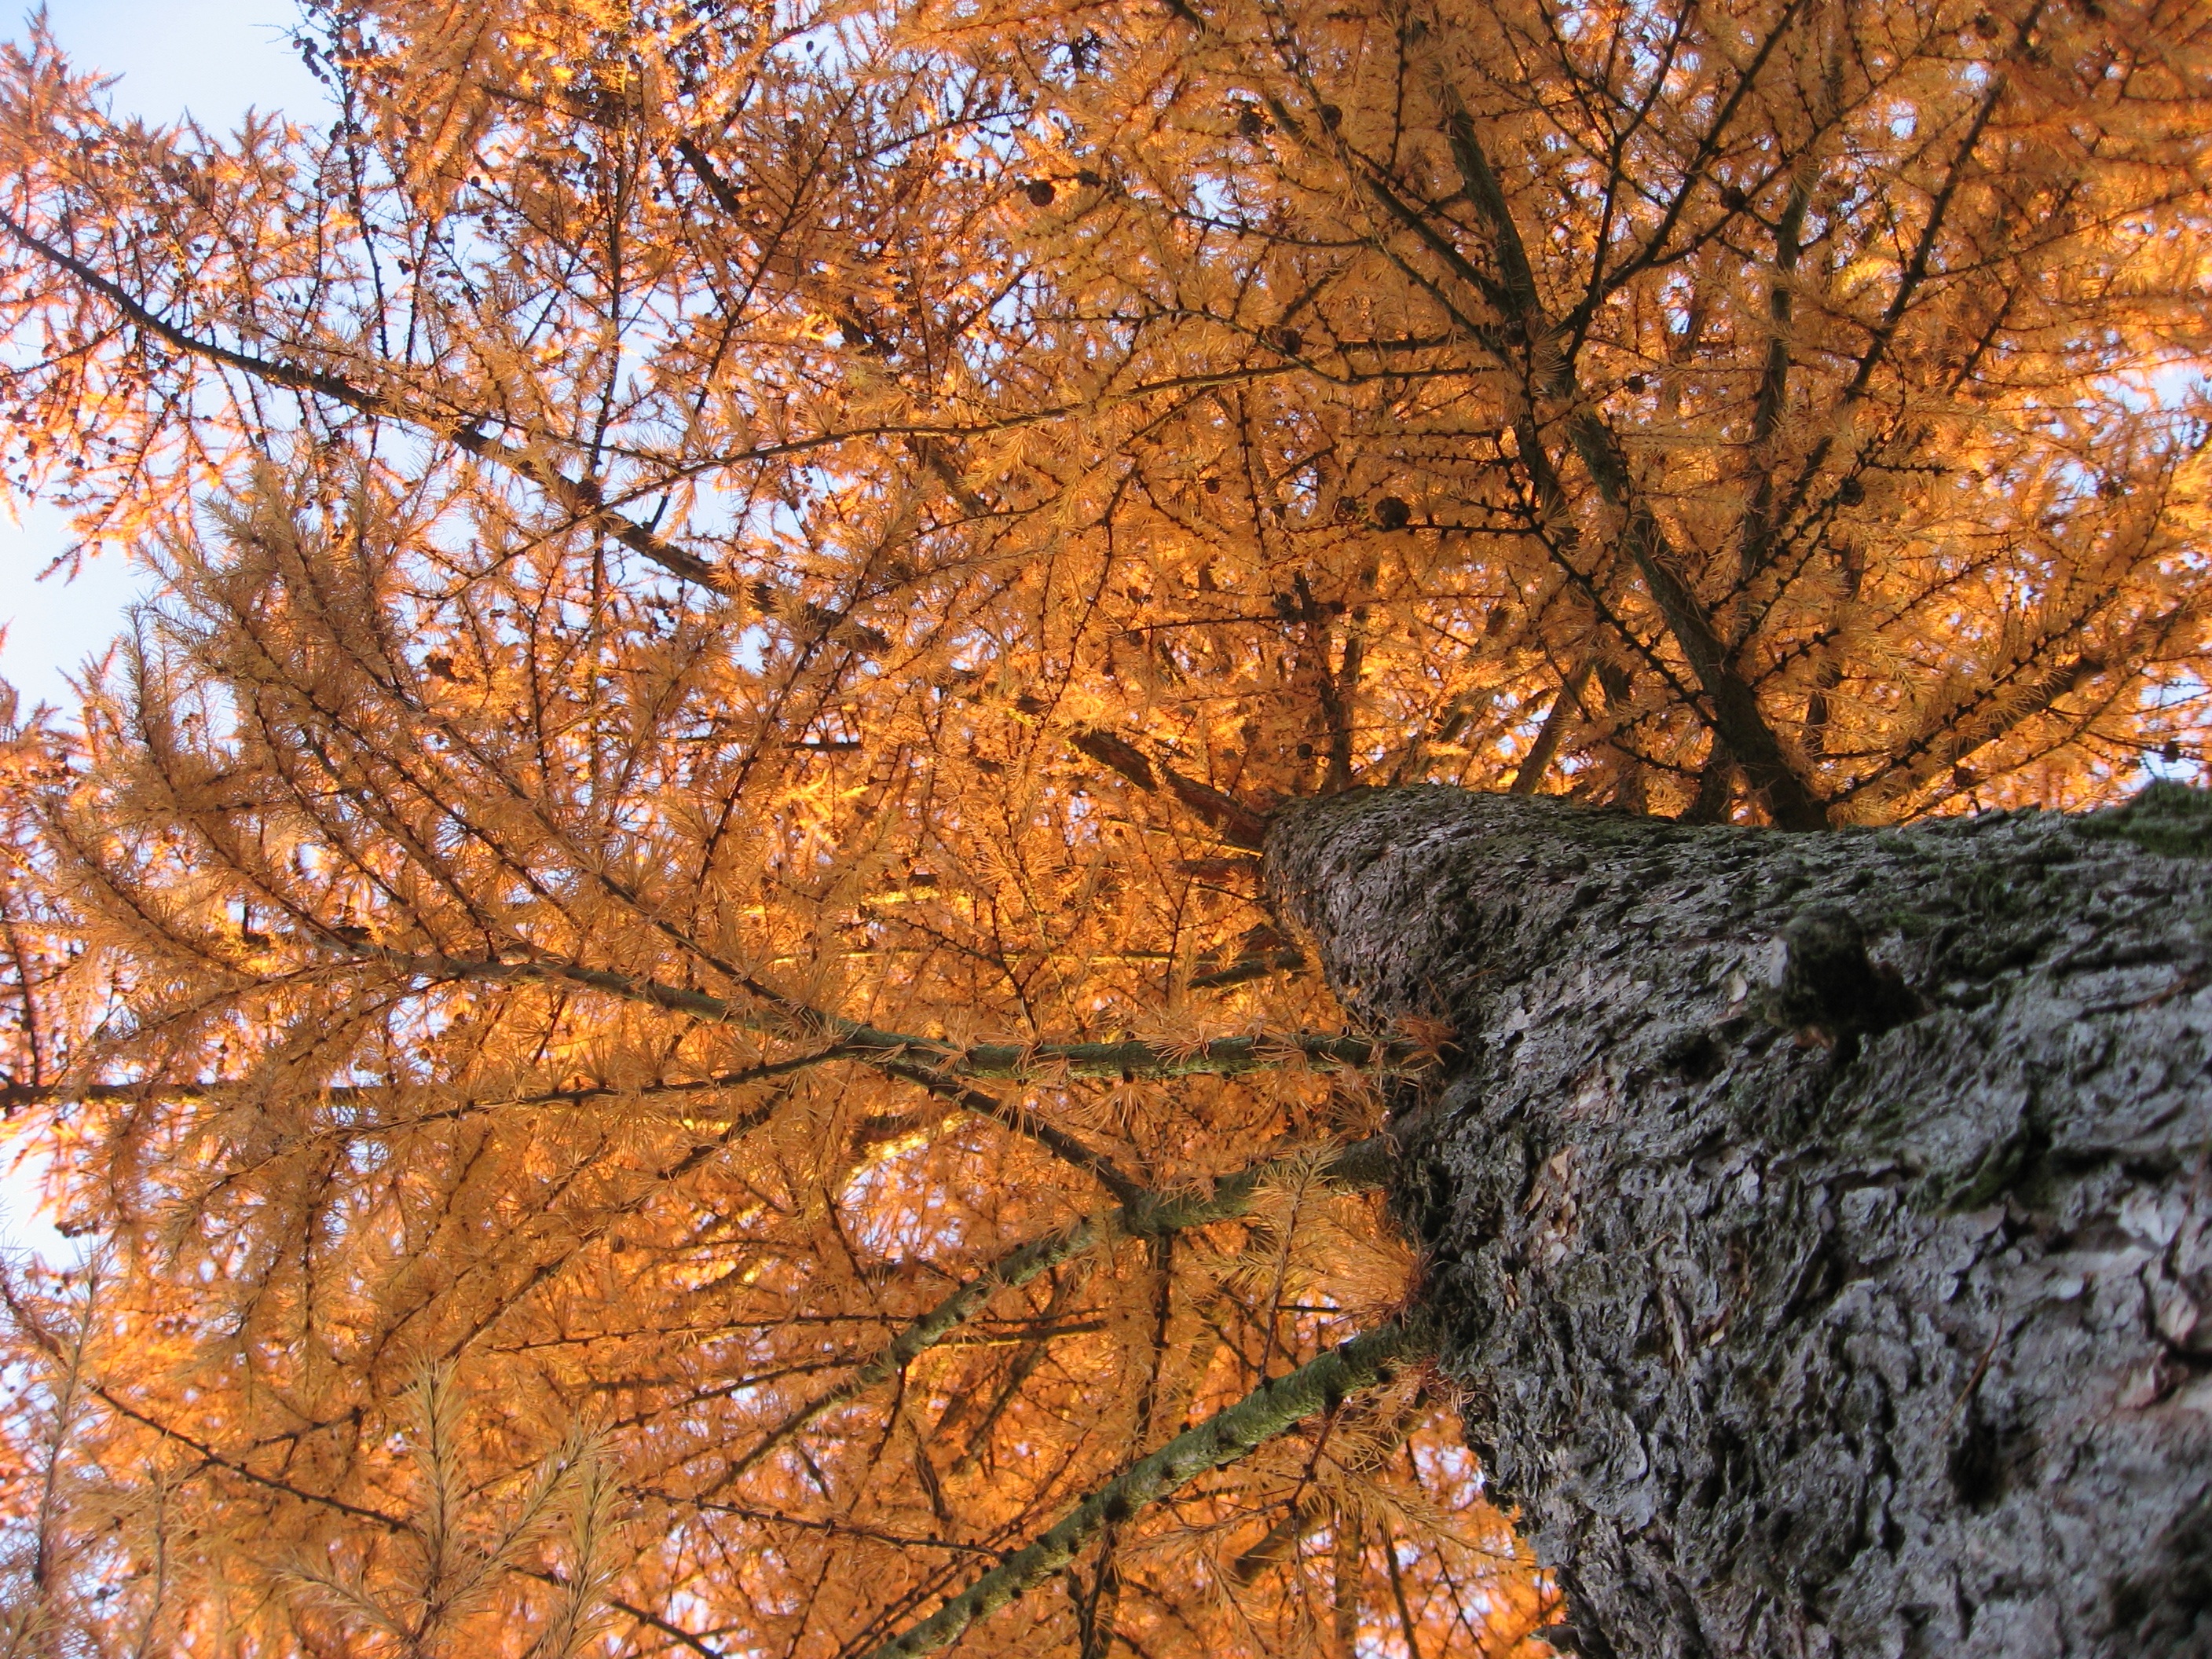
tree, nature, branch, plant, leaf, orange, autumn, season, tribe, deciduous, woodland, larch, golden autumn, woody plant, land plant